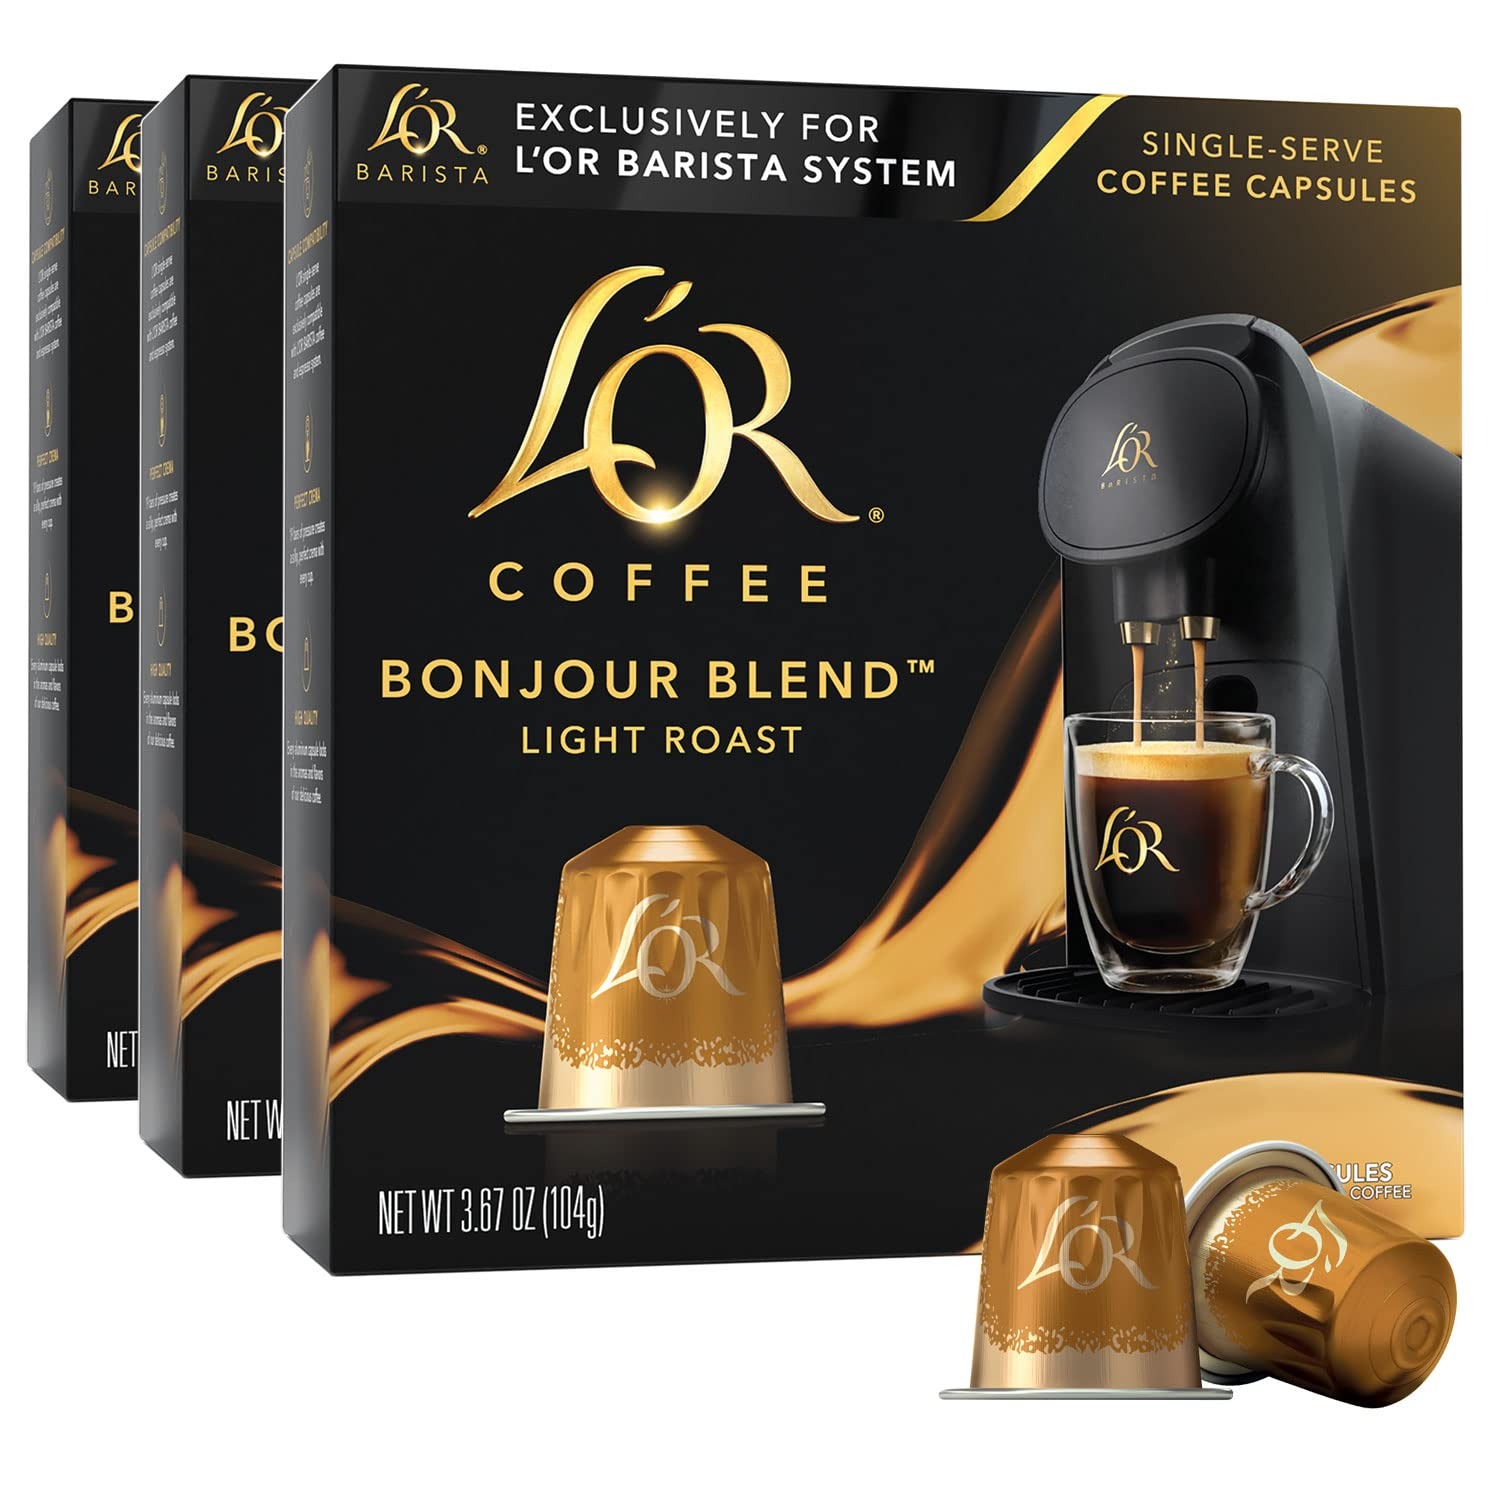
Item Name: L'OR Coffee Pods, 30 Capsules Bonjour Light Roast Blend, Single Cup Aluminum Coffee Capsules Exclusively Compatible with the L'OR BARISTA System
Bullet Point 1: COFFEE CAPSULES ARE EXCLUSIVELY COMPATIBLE with the L’OR BARISTA system
Bullet Point 2: BONJOUR BLEND is a light roast coffee with taste notes of fresh, dark fruit in a profile that is both silky soft and crisp; includes 3 boxes with 10 capsules each
Bullet Point 3: INDULGE YOUR SENSES with coffee curated by L’OR Coffee Artists using the finest arabica beans, perfectly roasted and balanced to create a smooth, rich experience. 100% Arabica beans. Origin: South America & Africa
Bullet Point 4: 30 RECYCLABLE ALUMINUM CAPSULES to lock in aroma and flavor, for a gold standard coffee experience
Bullet Point 5: A RESPONSIBLY SOURCED COFFEE, as part of JDE Peet’s Common Grounds program, aimed to create a better future where farmers are prosperous and nature thrives. We are proud to say that L’OR coffee and espresso is responsibly sourced.
Product Description: Each cup of L'OR coffee is an opportunity to live a unique experience: a moment of pure coffee pleasure, without complexity. Follow your senses and let yourself be overwhelmed by the intensity of its aroma. Discover a new balance between sweet and full-bodied flavors. Discover the LOR gold coffee standard.
Value: 30.0
Unit: Count

Price: 29.99